Cobie Smulders

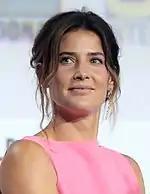
Smulders at the 2019 San Diego Comic-Con

In 2019, she guest starred as Young Lucille Bluth in three episodes of the Netflix sitcom "Arrested Development" and appeared in an episode of the HBO anthology series "Room 104". She also starred as Dexedrine "Dex" Parios, a PTSD-stricken military veteran turned private detective, in the ABC crime drama series "Stumptown", which premiered on September 25, 2019 to positive reviews. She received a Critics' Choice Super Award for Best Actress in a Superhero Series nomination for her performance. The series was cancelled after one season due to production delays caused by the COVID-19 pandemic (It had originally been renewed for a second season). In 2020, Smulders starred in the romantic drama film "Cicada" and voiced a guest appearance in the Fox animated sitcom "The Simpsons".